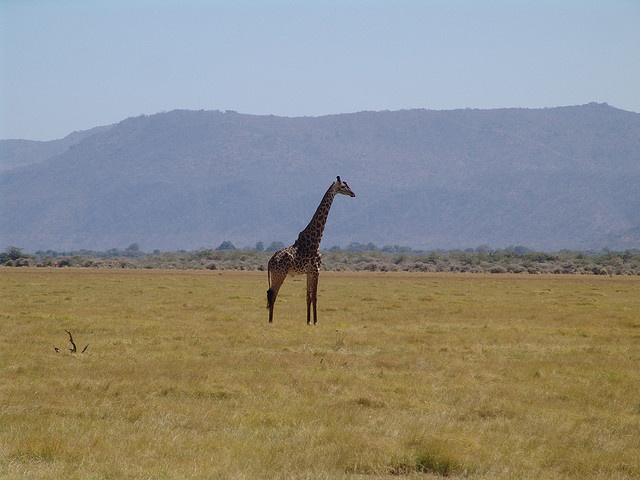
A giraffe is out in the middle of the field and he is very tall.
A lone giraffe standing in the middle of a field with a mountain range behind it.
A giraffe standing in the grass in a flat area.
Side view of standing giraffe in field of grass with hills and blue sky behind.
a giraffe is standing off in a grassy field